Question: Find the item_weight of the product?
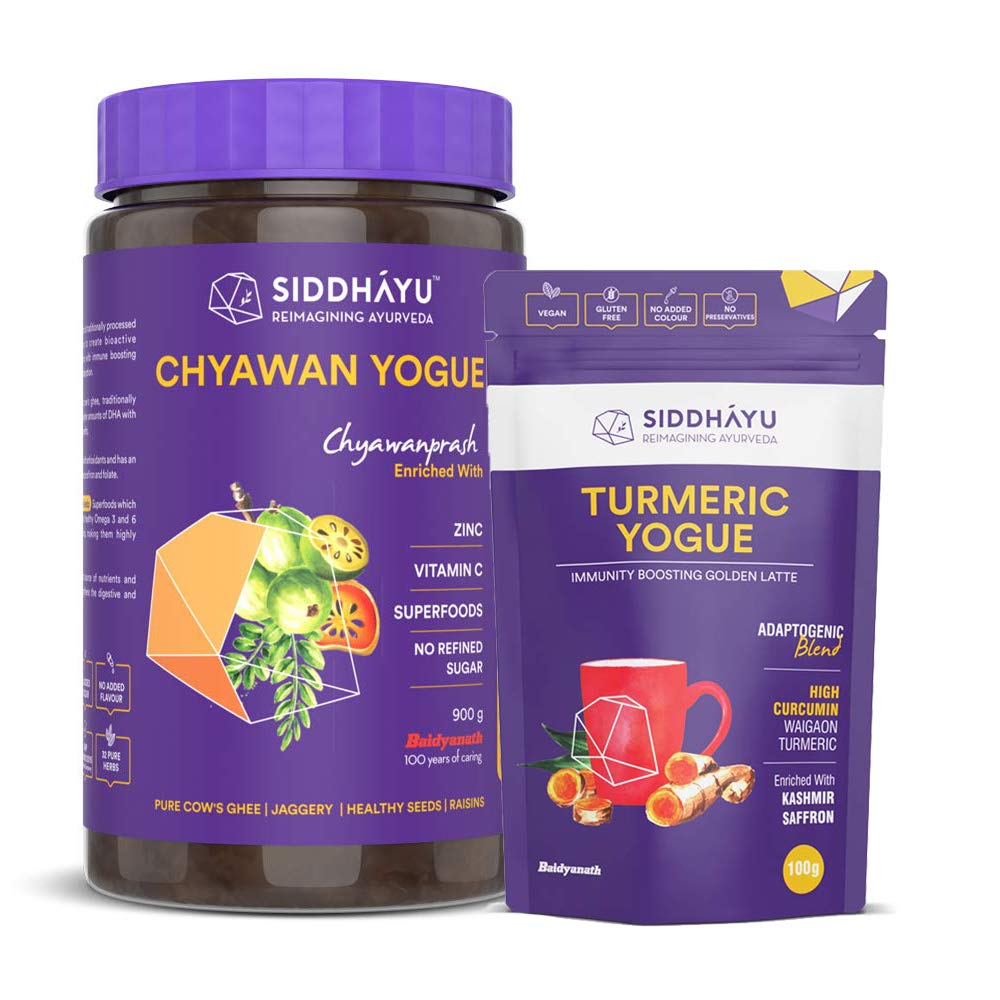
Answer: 100 gram